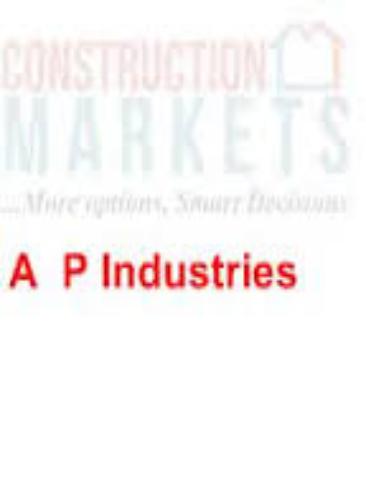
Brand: AP Industries
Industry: Others